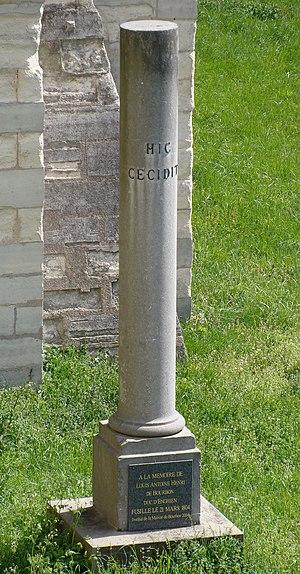
Monument à la mémoire de Louis Antoine de Bourbon-Condé, duc d'Enghien, fusillé en 1804, dans les fossés du Château de Vincennes (Val-de-Marne).
Louis-Antoine-Henri de Bourbon-Condé, connu dans l'histoire comme le duc d'Enghien, né le 2 août 1772 à Chantilly et mort le 21 mars 1804 à Vincennes, est un prince du sang français. Il est le 10ᵉ et dernier duc d'Enghien, et l'ultime descendant de la maison de Condé.
L'affaire du duc d'Enghien recouvre l'enlèvement, le jugement et enfin l'exécution dans les fossés du château de Vincennes le 21 mars 1804, de Louis Antoine de Bourbon-Condé, duc d’Enghien, petit-fils du prince de Condé, à la suite d'une opération de la police secrète dirigée par Savary et menée par le général Ordener.